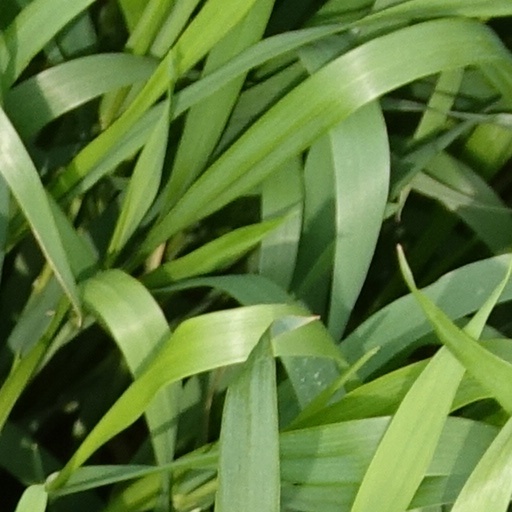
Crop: wheat